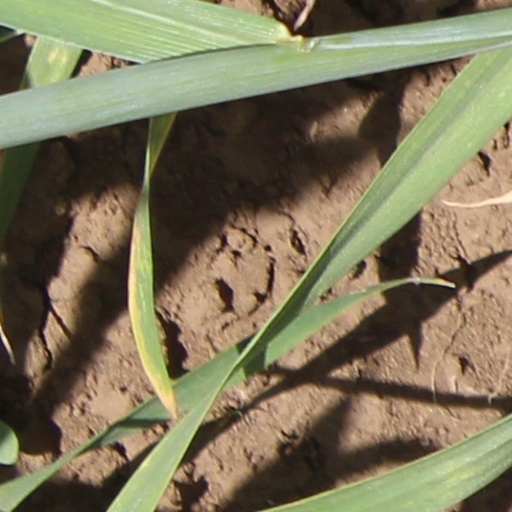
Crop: wheat